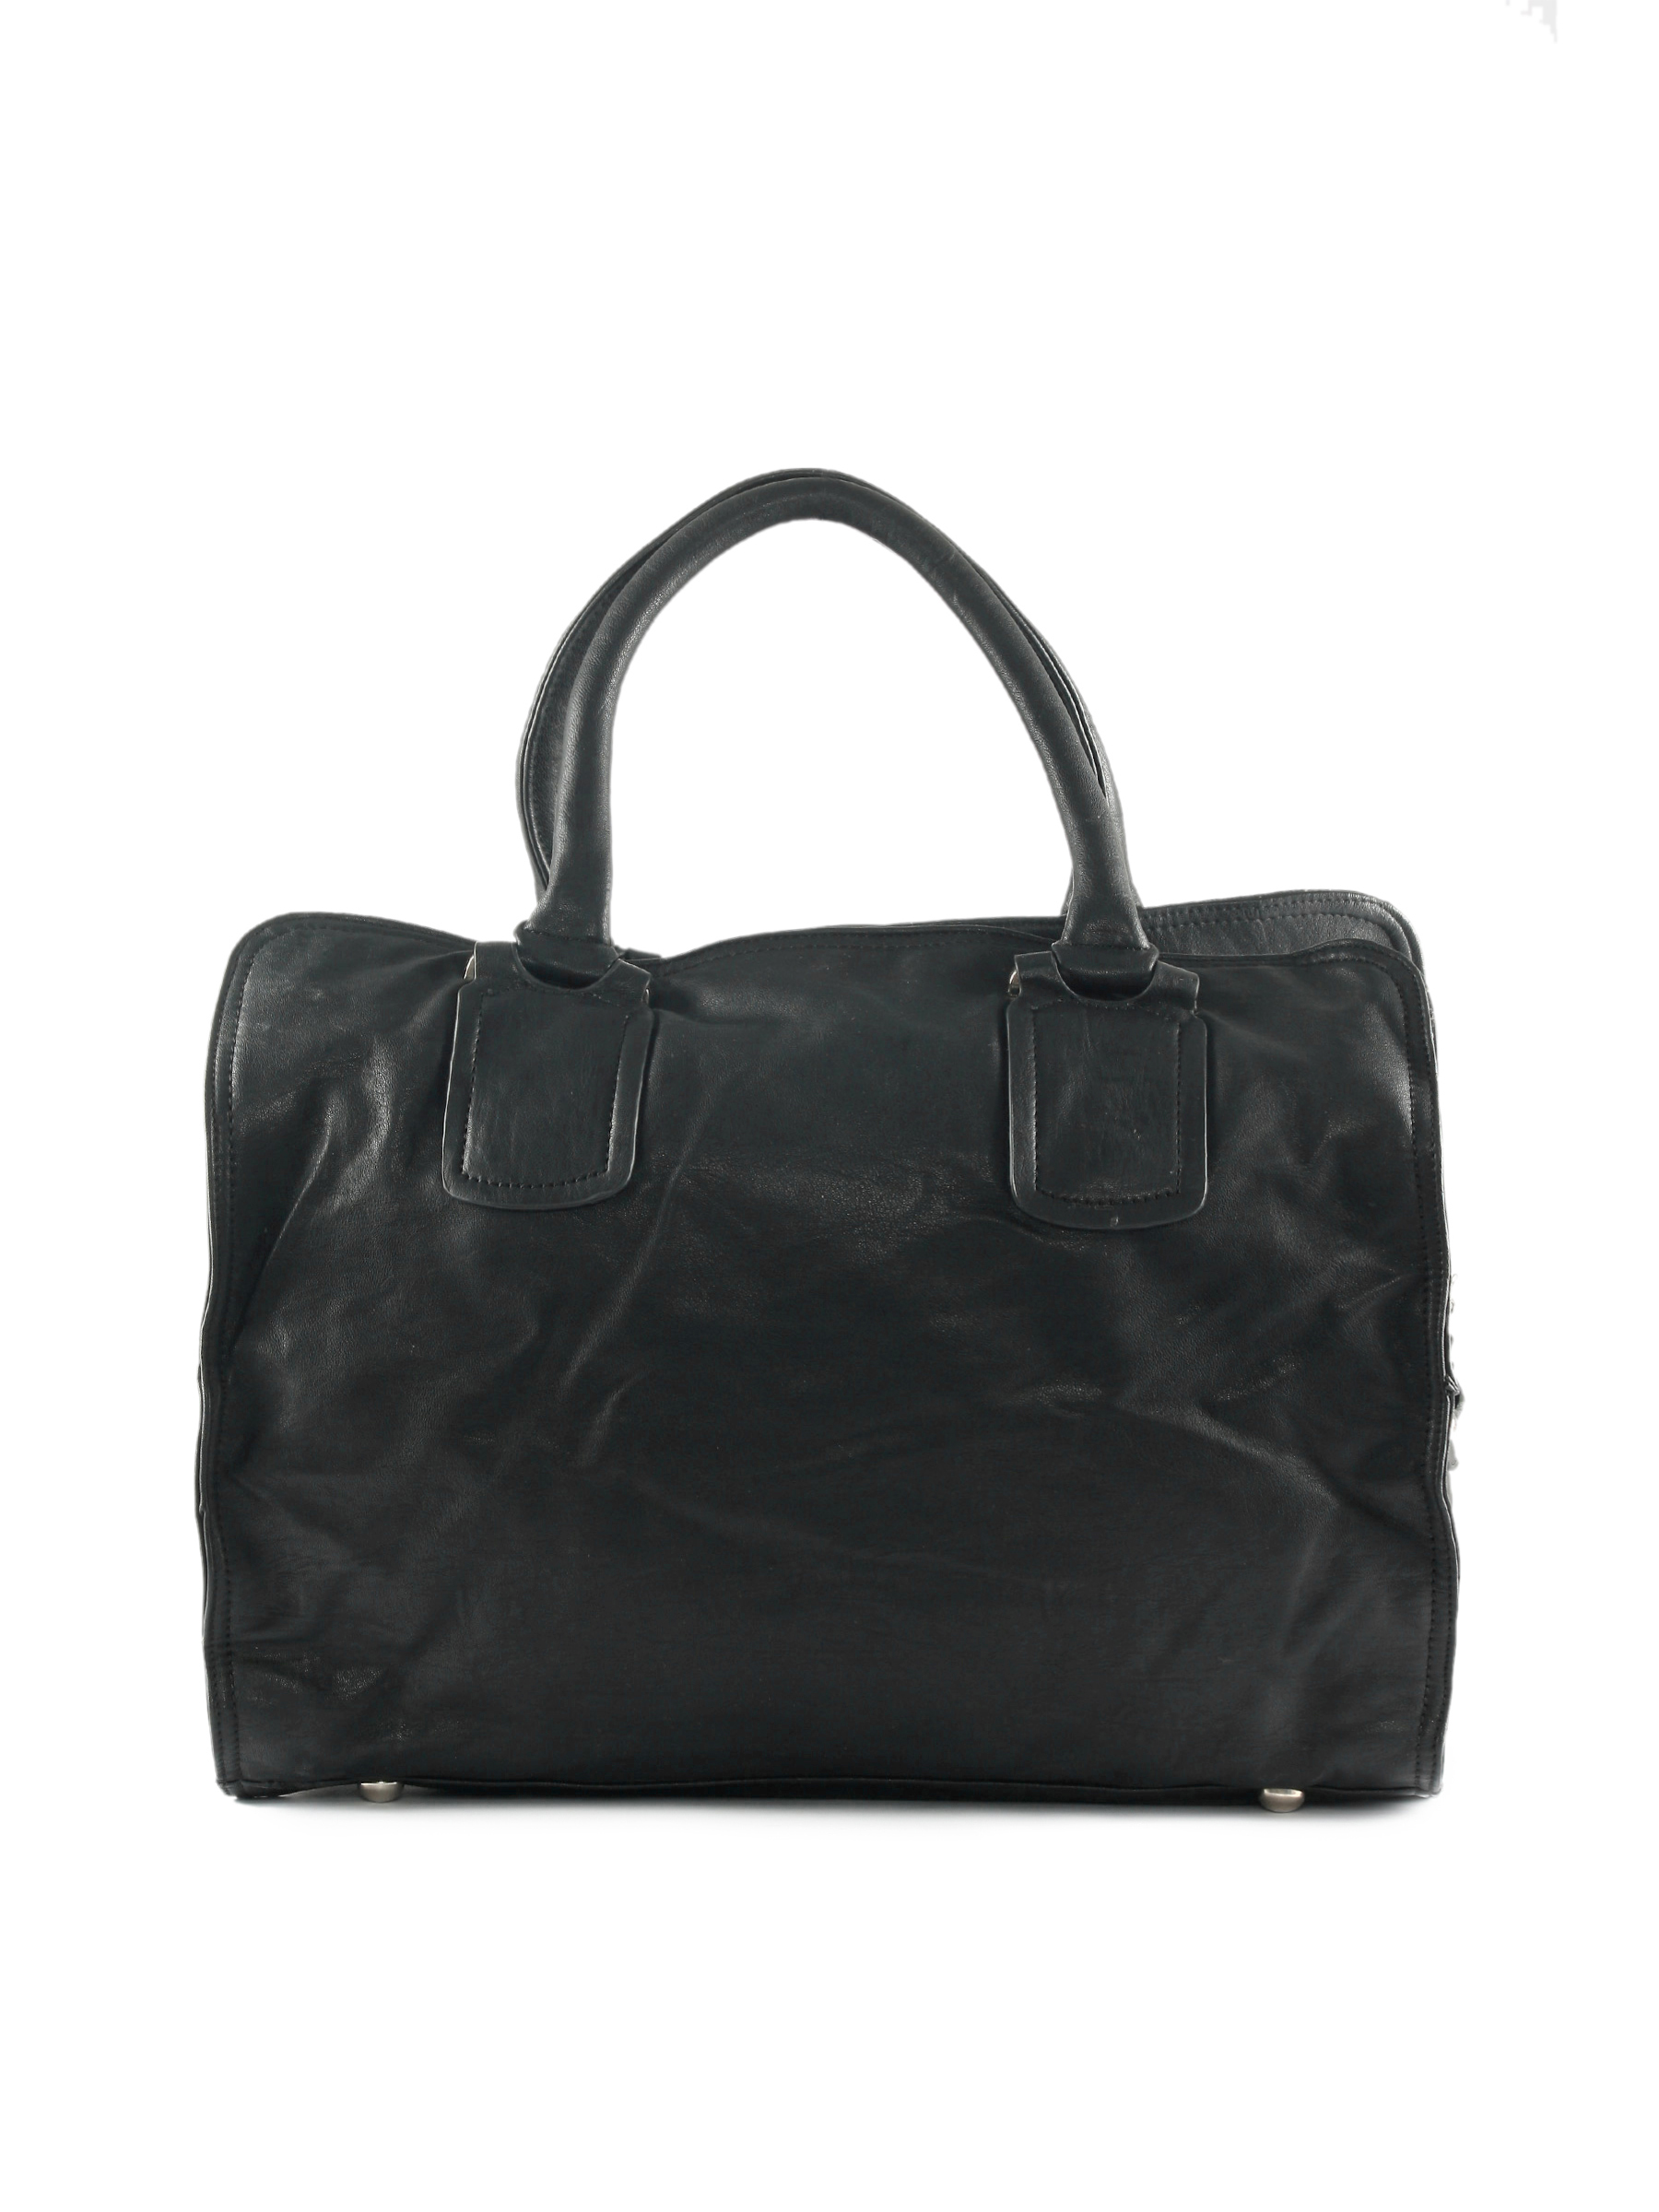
Kiara Women Classic Black Handbag
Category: Accessories / Bags / Handbags
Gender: Women
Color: Black
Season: Winter 2015
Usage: Casual